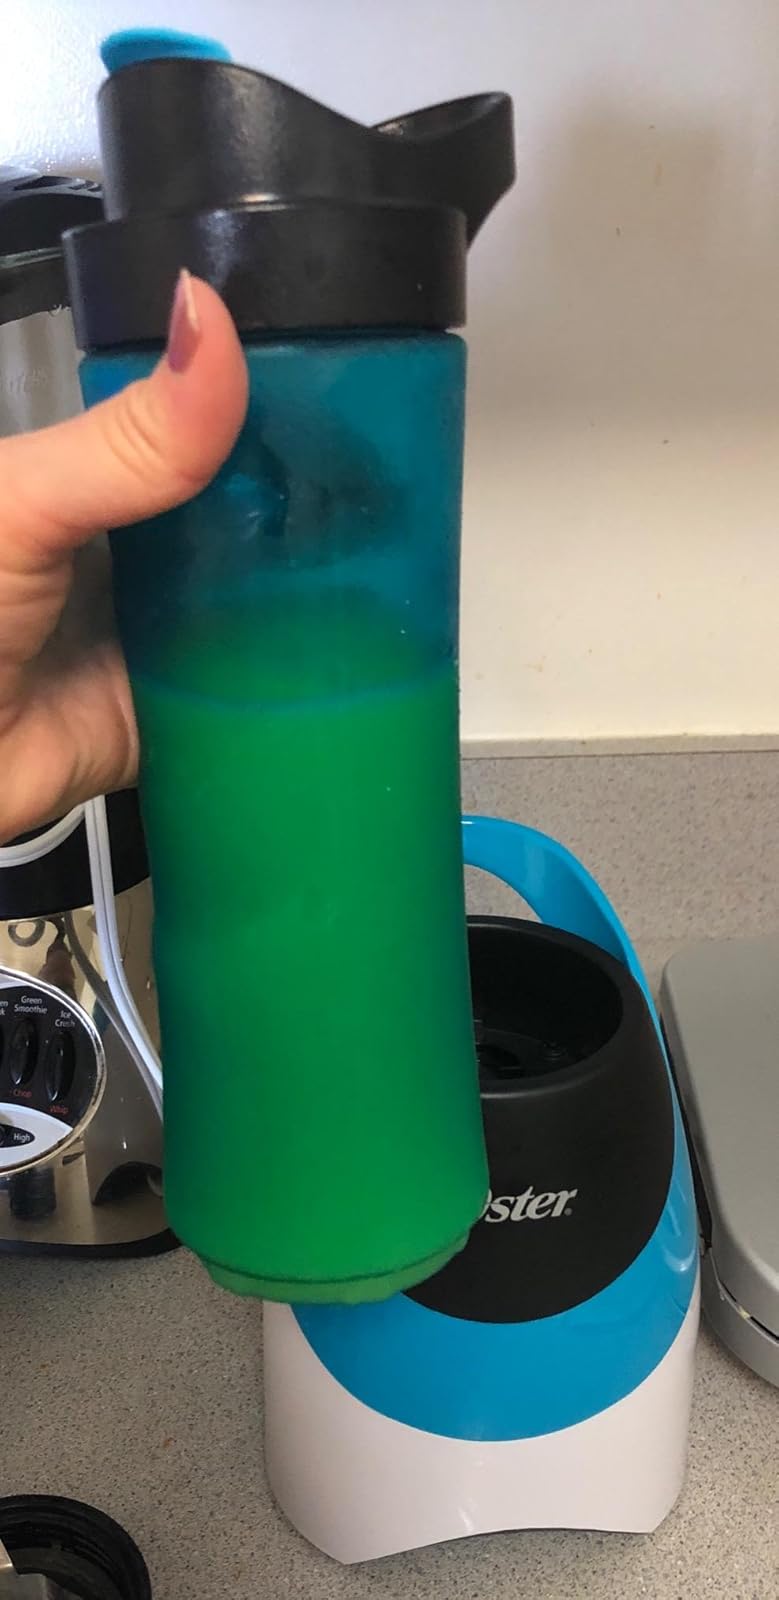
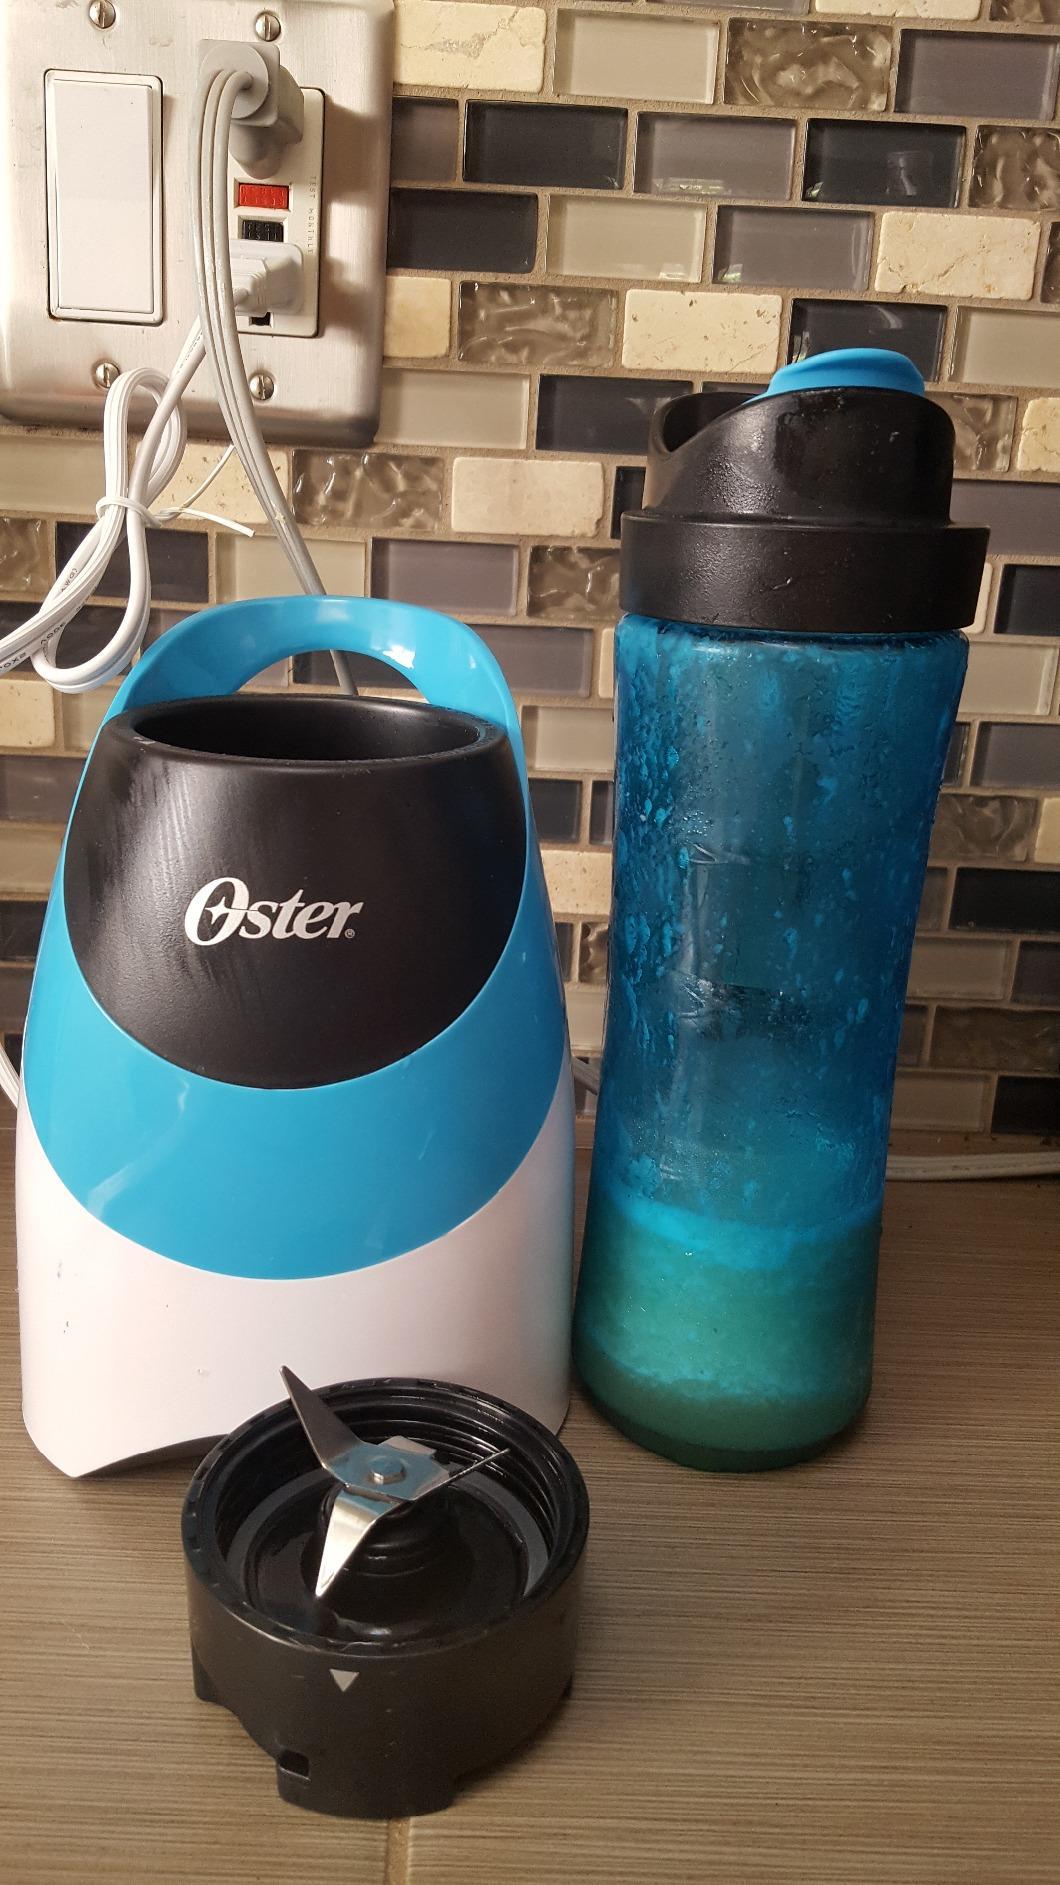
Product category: items_blender
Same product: yes